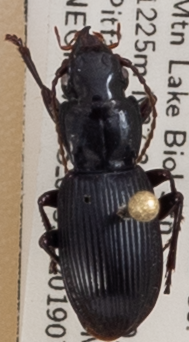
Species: Pterostichus rostratus
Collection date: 2019-07-02
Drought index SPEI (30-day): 0.678
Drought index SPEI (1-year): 2.09
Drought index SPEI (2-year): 2.09